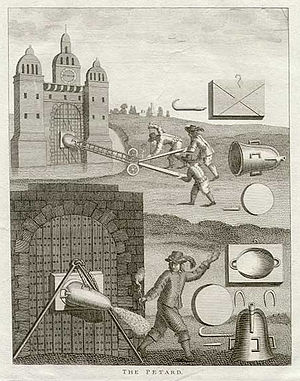
Petarde / Illustrationer
Petarde eller petard kaldtes en metalbeholder fyldt med krudt, til at sprænge porte og mure med ved belejringer af fæstninger og byer. De, som håndterede dem, kaldtes petardører.